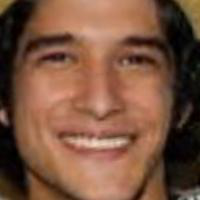
Age group: age 21-30